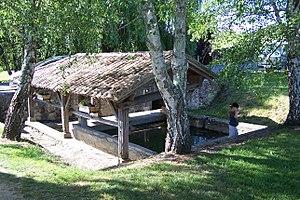
Lavoir de Sauternes (Gironde, France)
Sauternes est une commune du Sud-Ouest de la France, située dans le département de la Gironde.